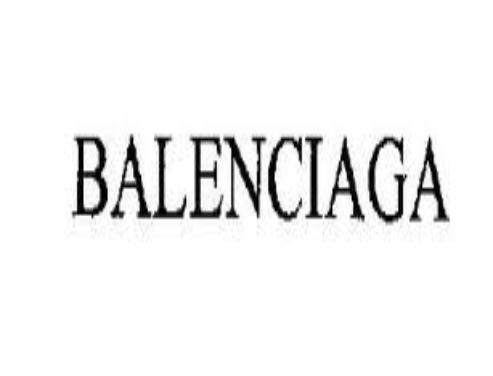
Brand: Balenciaga
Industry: Clothes